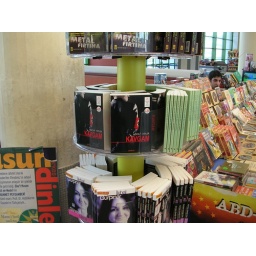
Mein Kampf for sale in a bus book store. This book was remarkably popular at the time I visited.